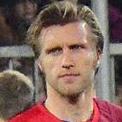
Age: 32